Pala Empire

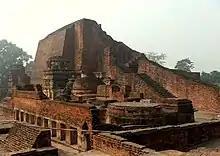
Nalanda is considered one of the first great Buddhist Mahaviras in recorded history. It reached its height under Palas.

Mahipala I recovered northern and eastern Bengal within three years of ascending the throne in 978 CE. He also recovered his capital, Gauda, which had been lost to he Kambojas. He also recovered the northern part of the present-day Burdwan division. During his reign, Rajendra Chola I of the Chola Empire frequently invaded Bengal from 1021 to 1023 CE to get Ganges water and in the process, succeeded to humble the rulers, acquiring considerable booty. The rulers of Bengal who were defeated by Rajendra Chola were Dharmapal, Ranasur and Govindachandra, who might have been feudatories under Mahipala I of the Pala Dynasty. Rajendra Chola I also defeated Mahipala, and obtained from the Pala king "elephants of rare strength, women and treasure". Mahipala also gained control of north and south Bihar, probably aided by the invasions of Mahmud of Ghazni, which exhausted the strength of other rulers of North India. He may have also conquered Varanasi and surrounding area, as his brothers Sthirapala and Vasantapala undertook construction and repairs of several sacred structures at Varanasi. Later, the Kalachuri king Gangeyadeva annexed Varanasi after defeating the ruler of Anga, which was probably Mahipala's son Nayapala.